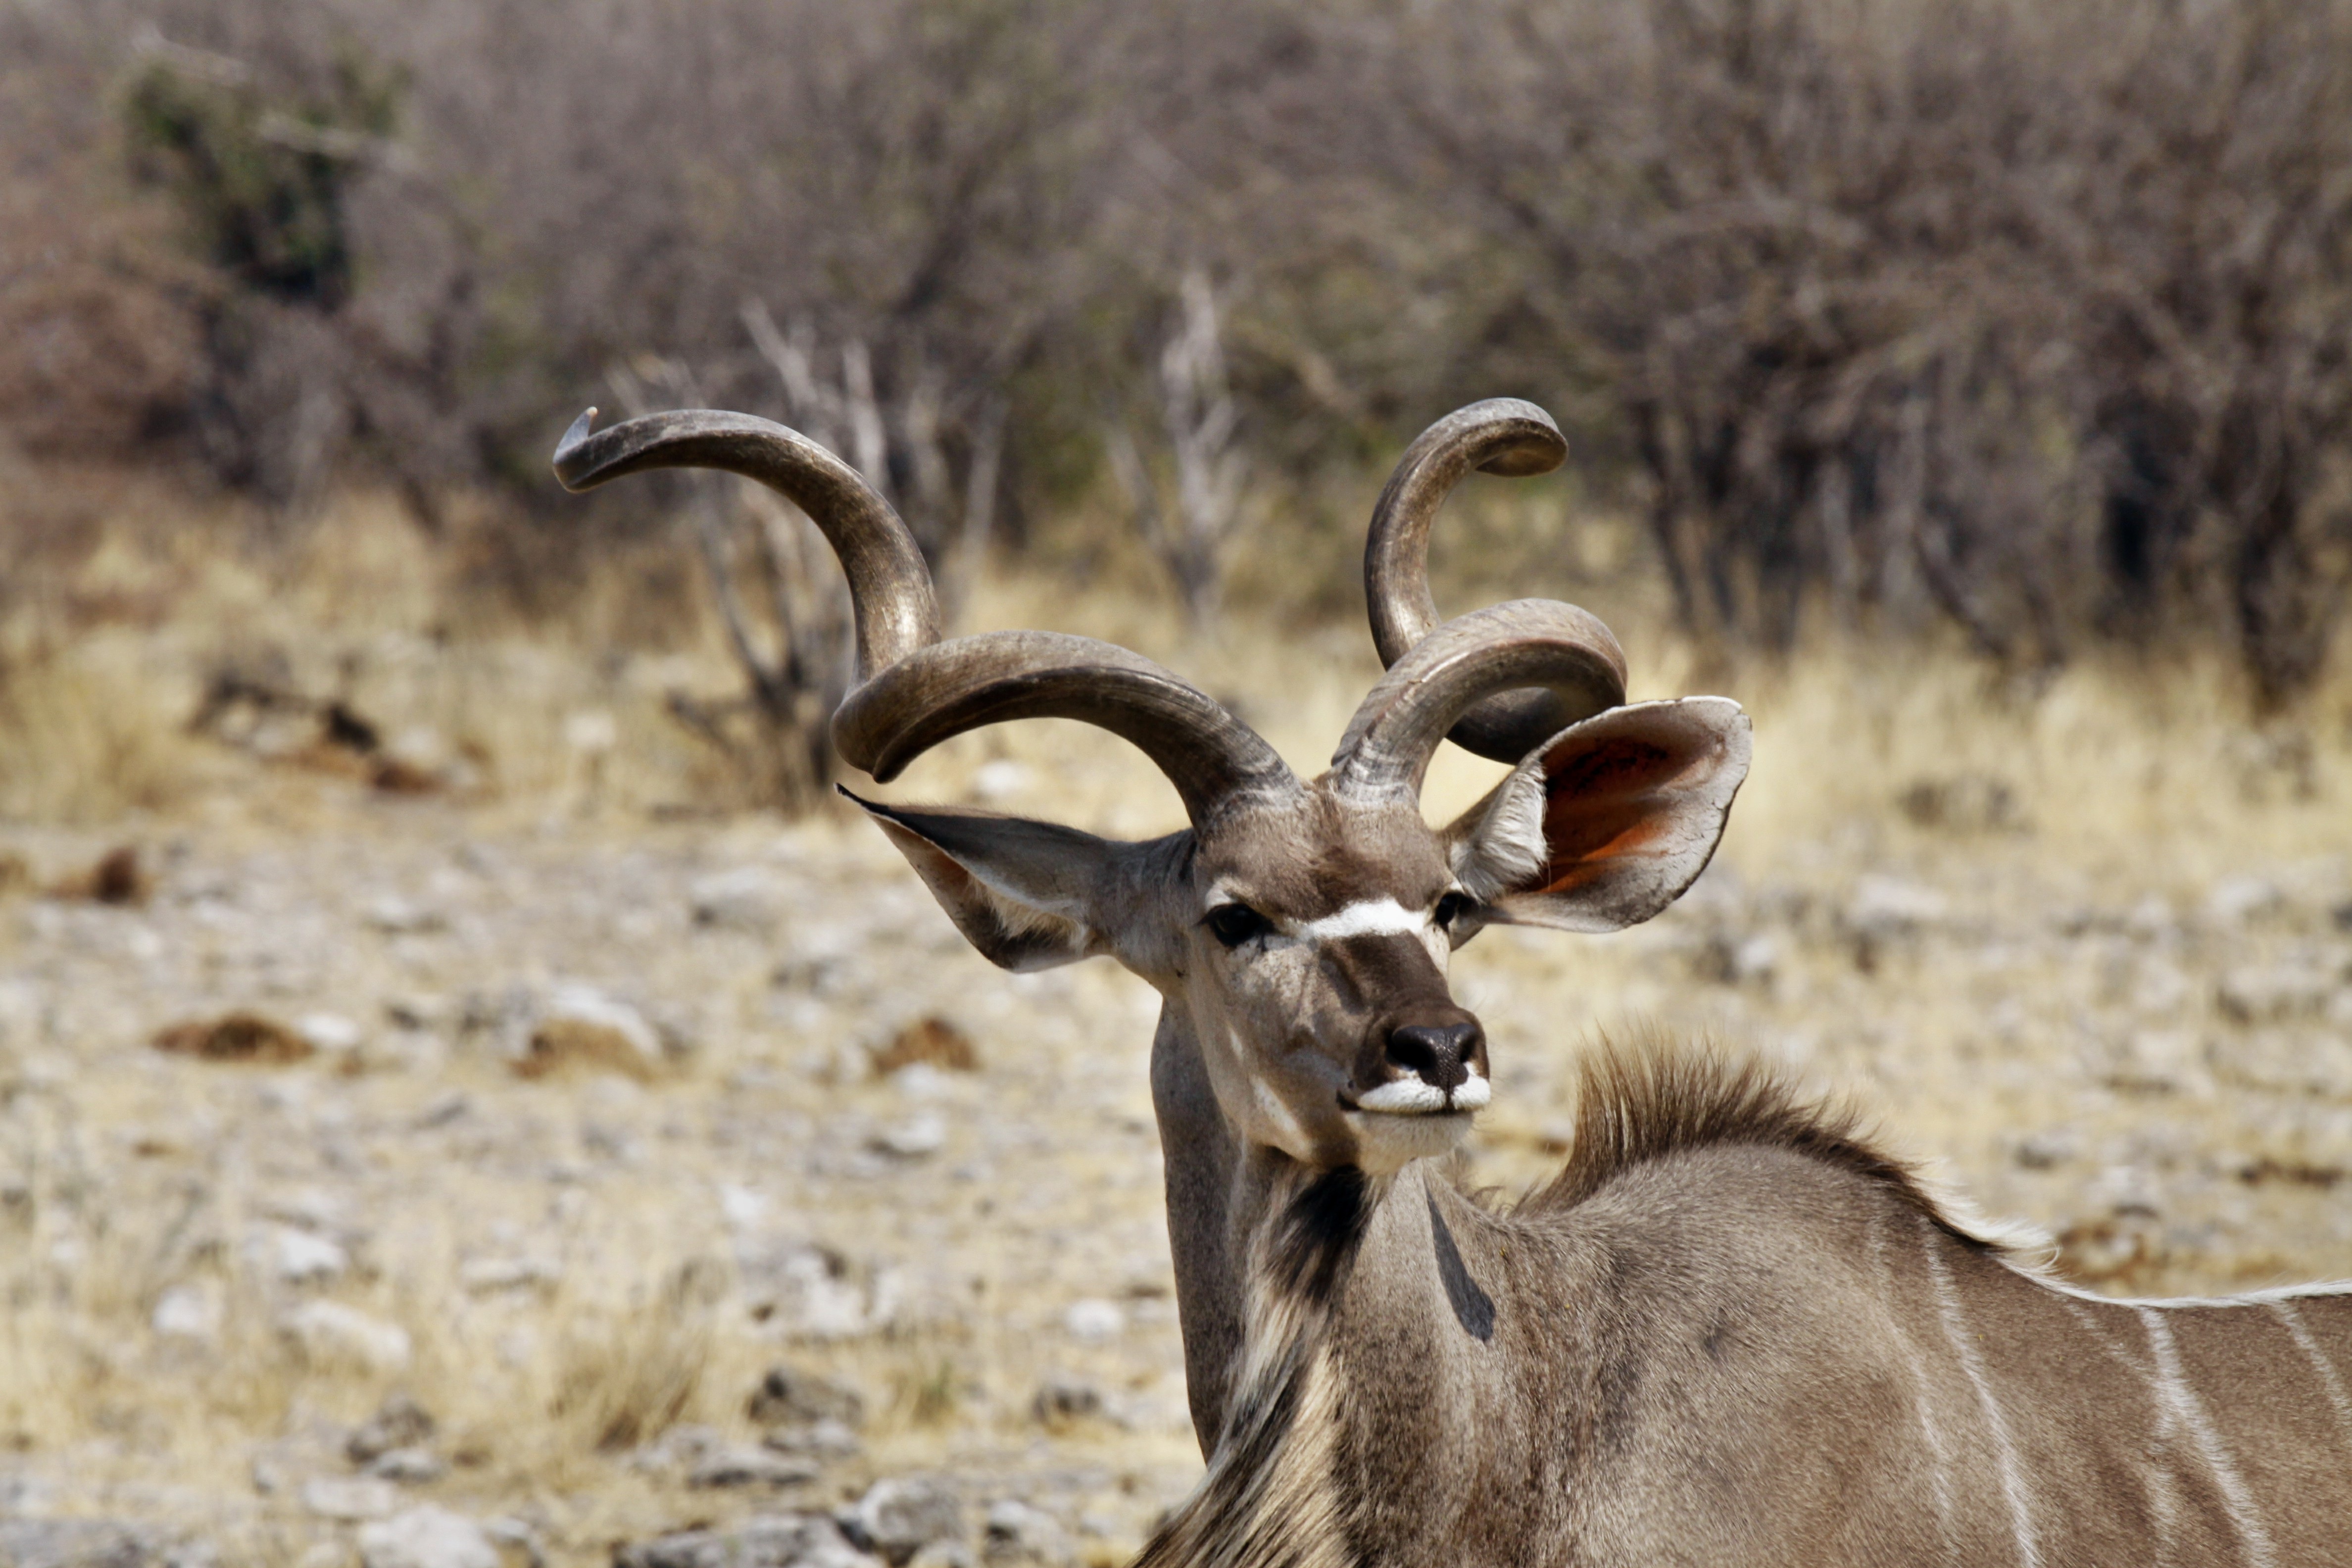
animal, wildlife, horn, mammal, fauna, antelope, antler, vertebrate, impala, kudu, safari, namibia, bighorn, wild live, springbok, pronghorn, barbary sheep, gemsbok, kudu buck, cow goat family